Injective object

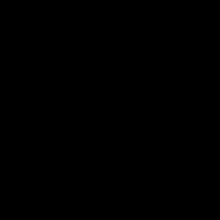
An object is injective if, given a monomorphism : → , any : → can be extended to .

An object formula_1 in a category formula_2 is said to be injective if for every monomorphism formula_3 and every morphism formula_4 there exists a morphism formula_5 extending formula_6 to formula_7, i.e. such that formula_8.